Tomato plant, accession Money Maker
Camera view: tilt-top (135 deg); turntable rotation: 210 degrees
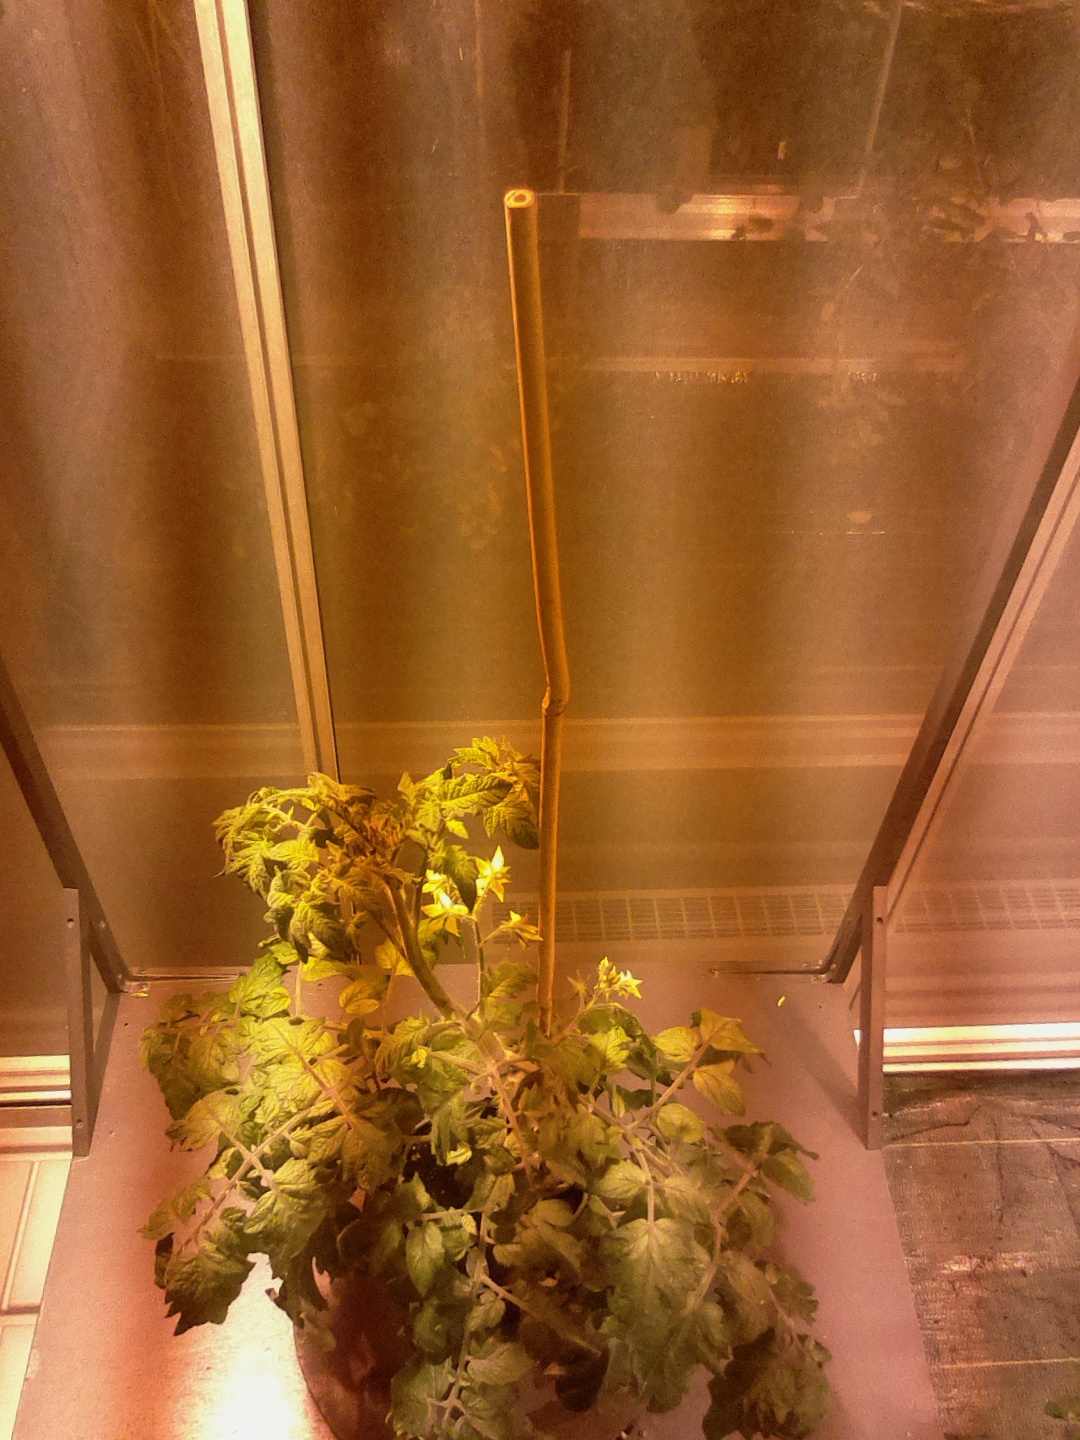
BBCH growth stage 68: Full flowering, 80%-90% of flowers open, more petals falling